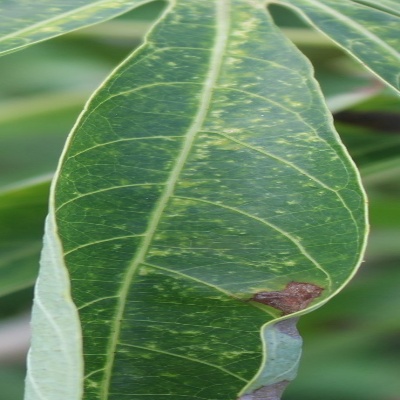
Crop: Cassava
Condition: green mite